Lotus Pond, Kaohsiung

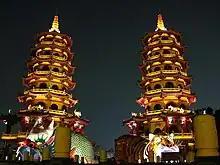
Dragon and Tiger Pagodas

The Dragon and Tiger Pagodas towers have a height of seven stories, and are constructed to stand on the lake. The fronts of the buildings have dragon and tiger statues, respectively. Visitors enter the towers through the statues' bodies. Entering the dragon's mouth and exiting via the tiger's mouth is believed to be auspicious. The towers are connected to the shore with a 9-angle bridge (九曲橋). Inside the tiger and dragon figures are work art telling stories of the good and bad and some historical expressions of Chinese tradition. In the Dragon tower, illustrations of filial piety are painted; while the Tiger tower has illustrations of the twelve Magi and the Jade Emperor's thirty palaces.